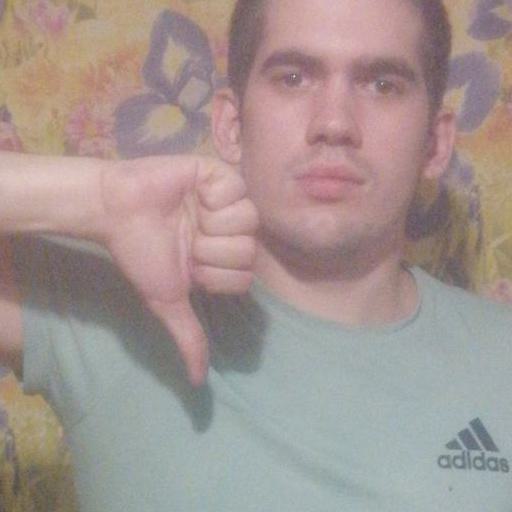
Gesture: dislike